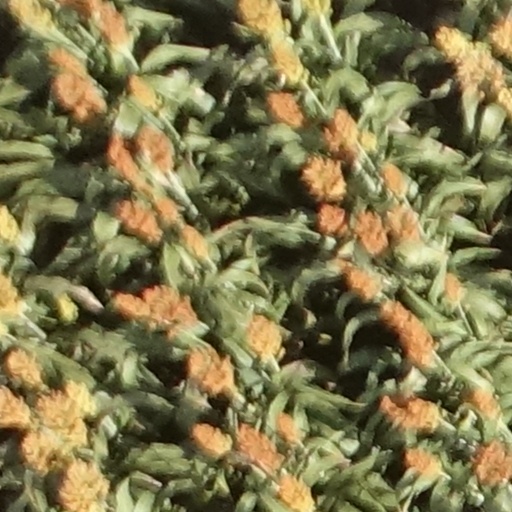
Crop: sorghum